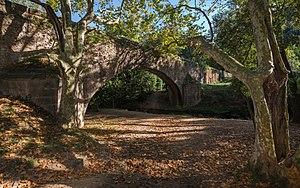
Le ""Pont de l'Amour"" est la partie d'un aqueduc, qui surplombe le ruisseau ""La Dourbie"". Aqueduc qui date de la seconde moitié du XVIIe siècle et qui servait à alimenter le village en eau depuis la commune voisinne de Mourèze. Villeneuvette, Hérault, France.
Villeneuvette est une commune française située dans le département de l'Hérault, en région Occitanie. Sa manufacture de draps puis d'uniformes militaires à partir de 1803, y est implantée depuis le XVIIᵉ siècle et son histoire se confond avec celle de la commune. Créée en 1673 sous Louis XIV, la manufacture de Villeneuvette est déclarée manufacture royale en 1677 par Colbert.